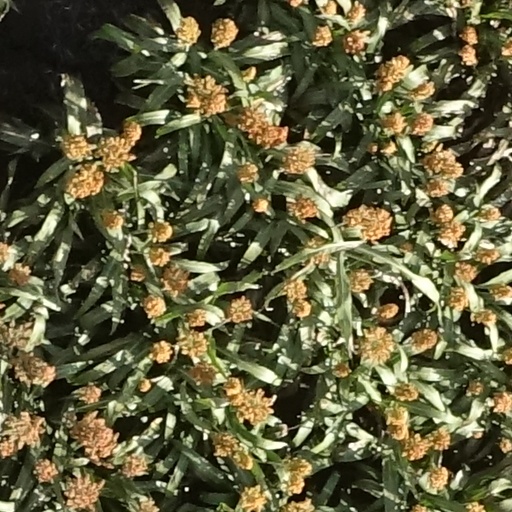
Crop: sorghum